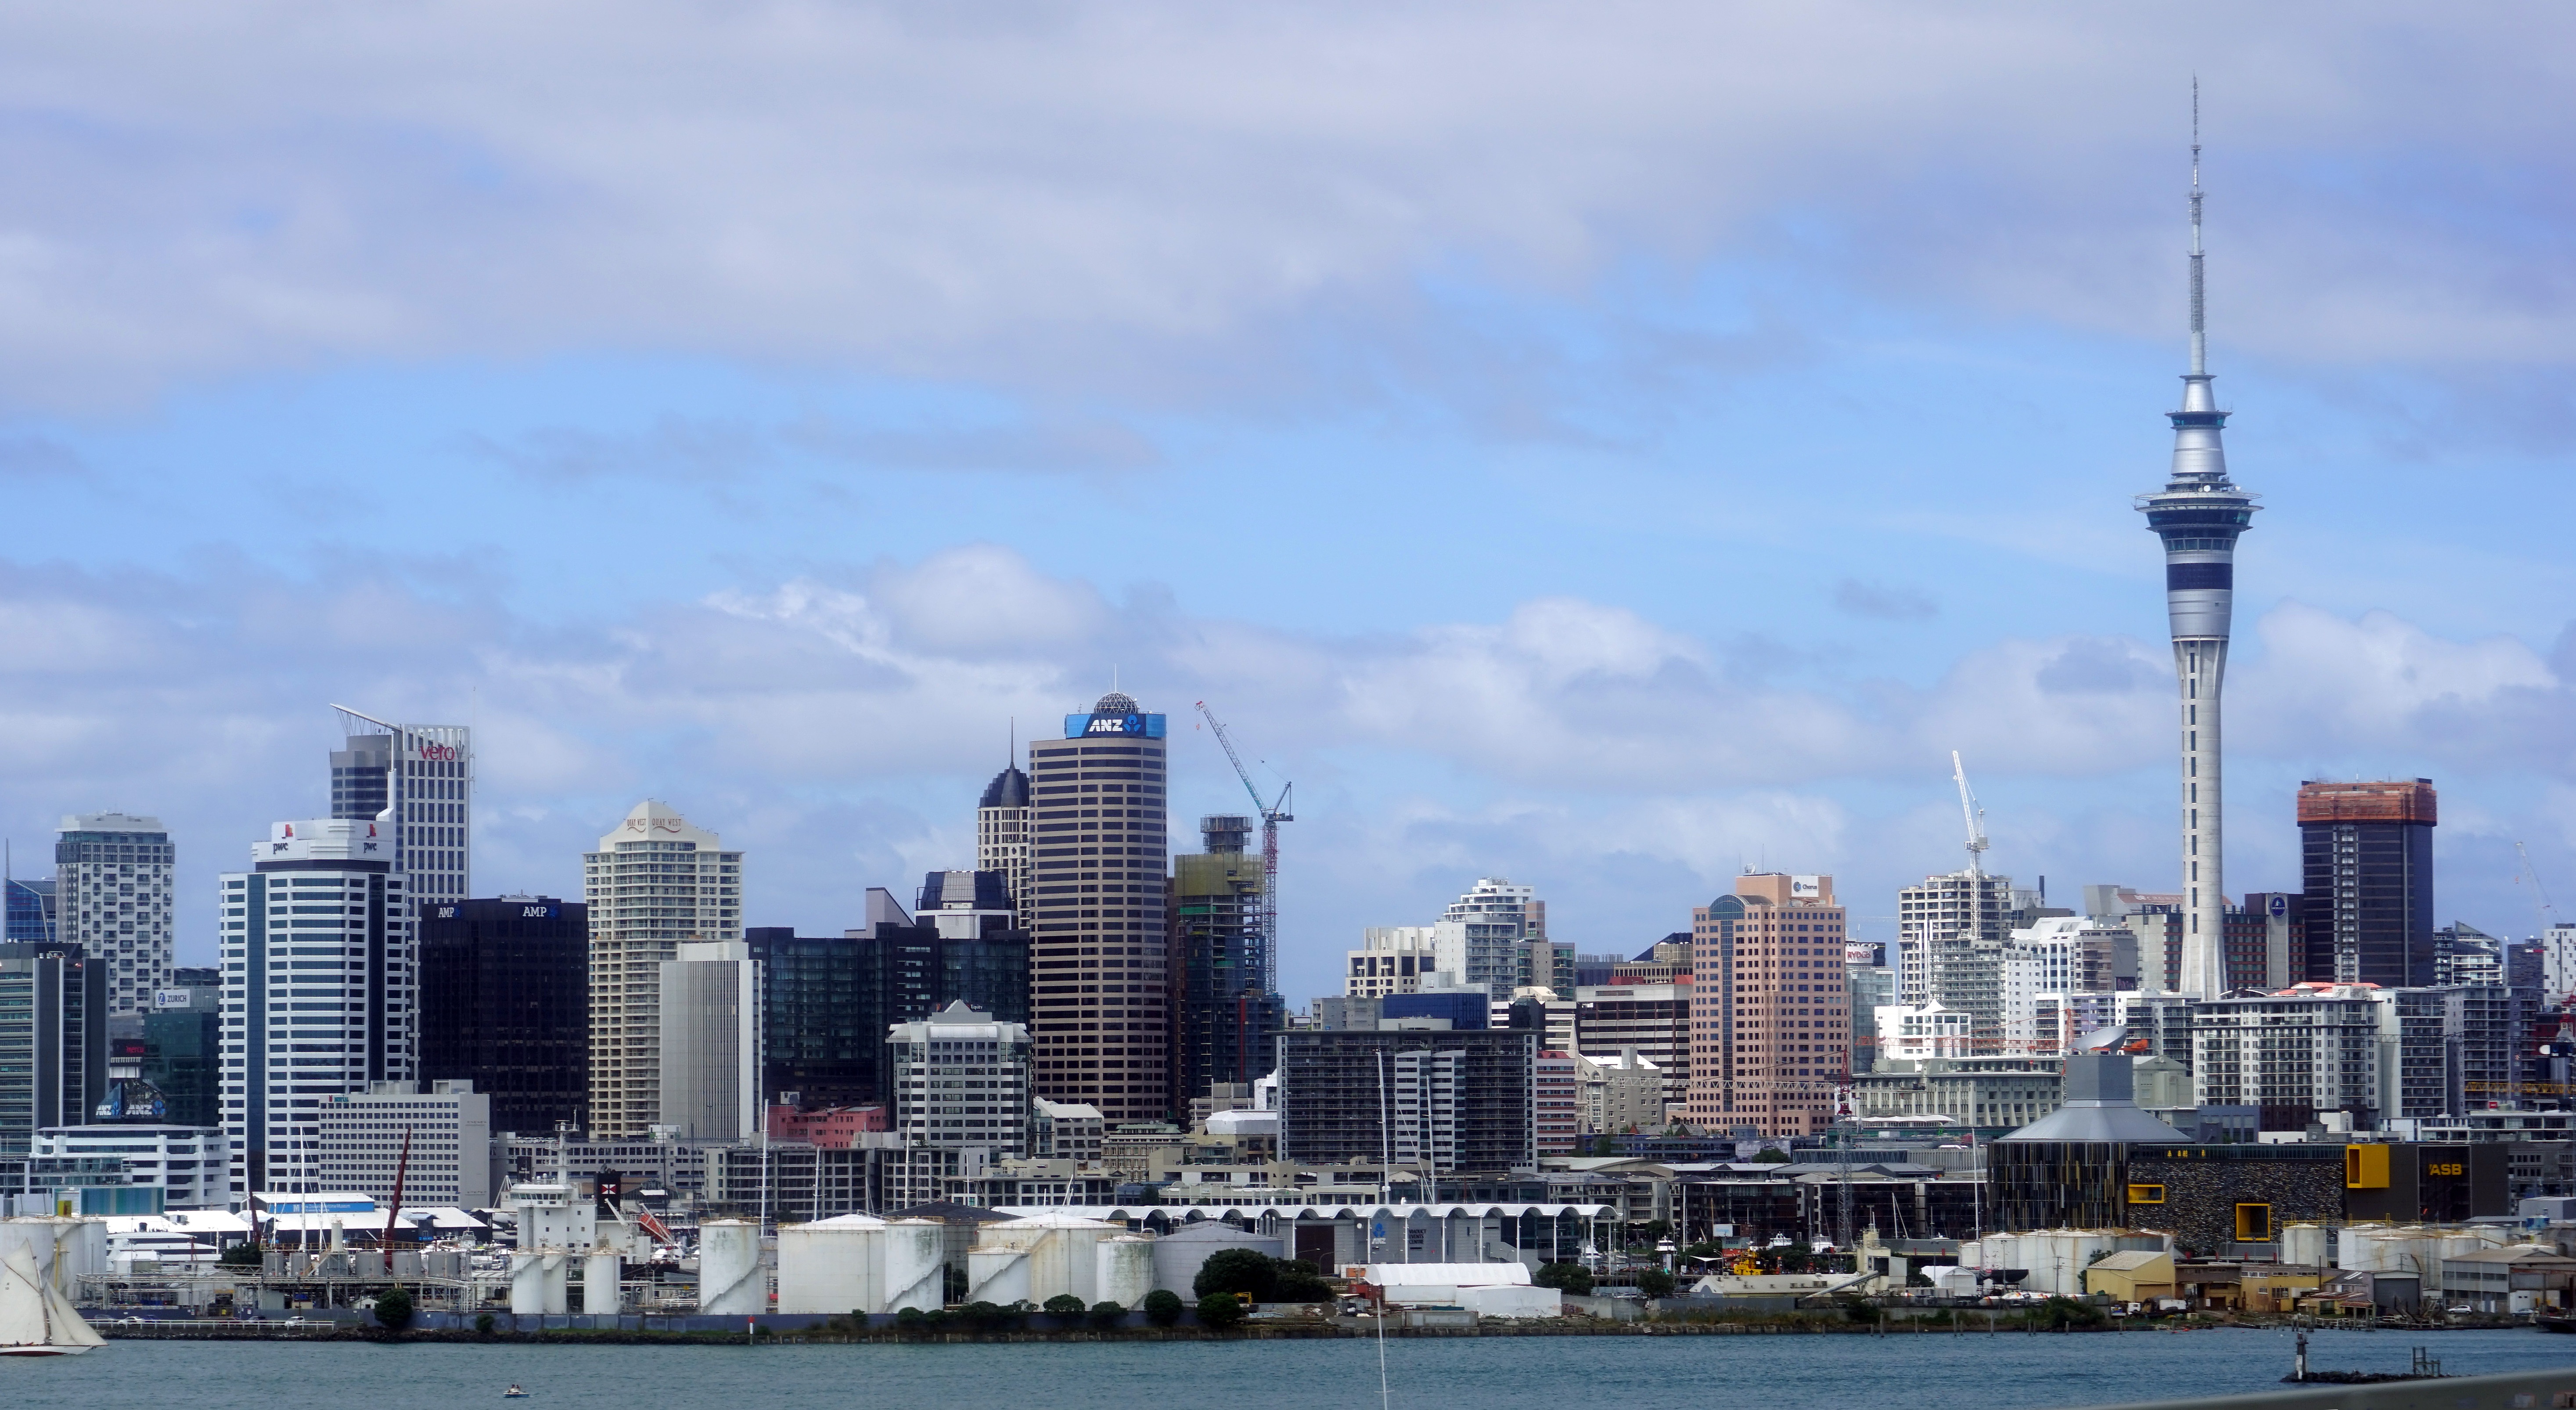
horizon, skyline, city, skyscraper, cityscape, downtown, vehicle, tower, harbor, port, tower block, new zealand, auckland, metropolis, sky tower, urban area, human settlement, metropolitan area